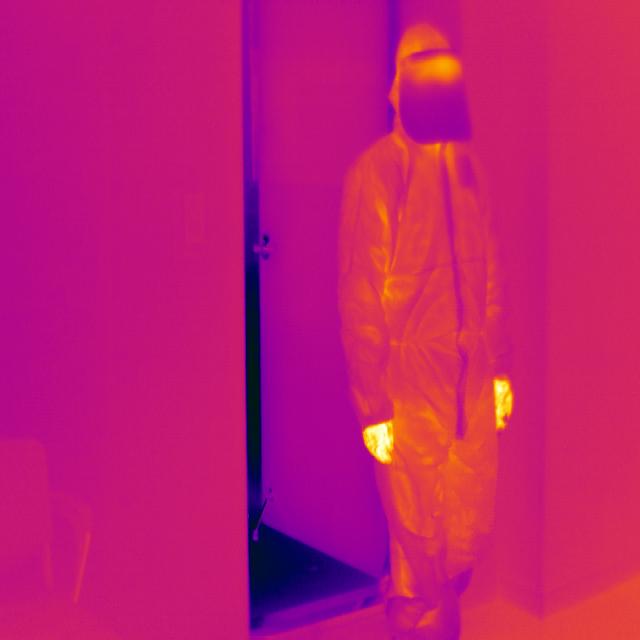
Detected objects:
label: person